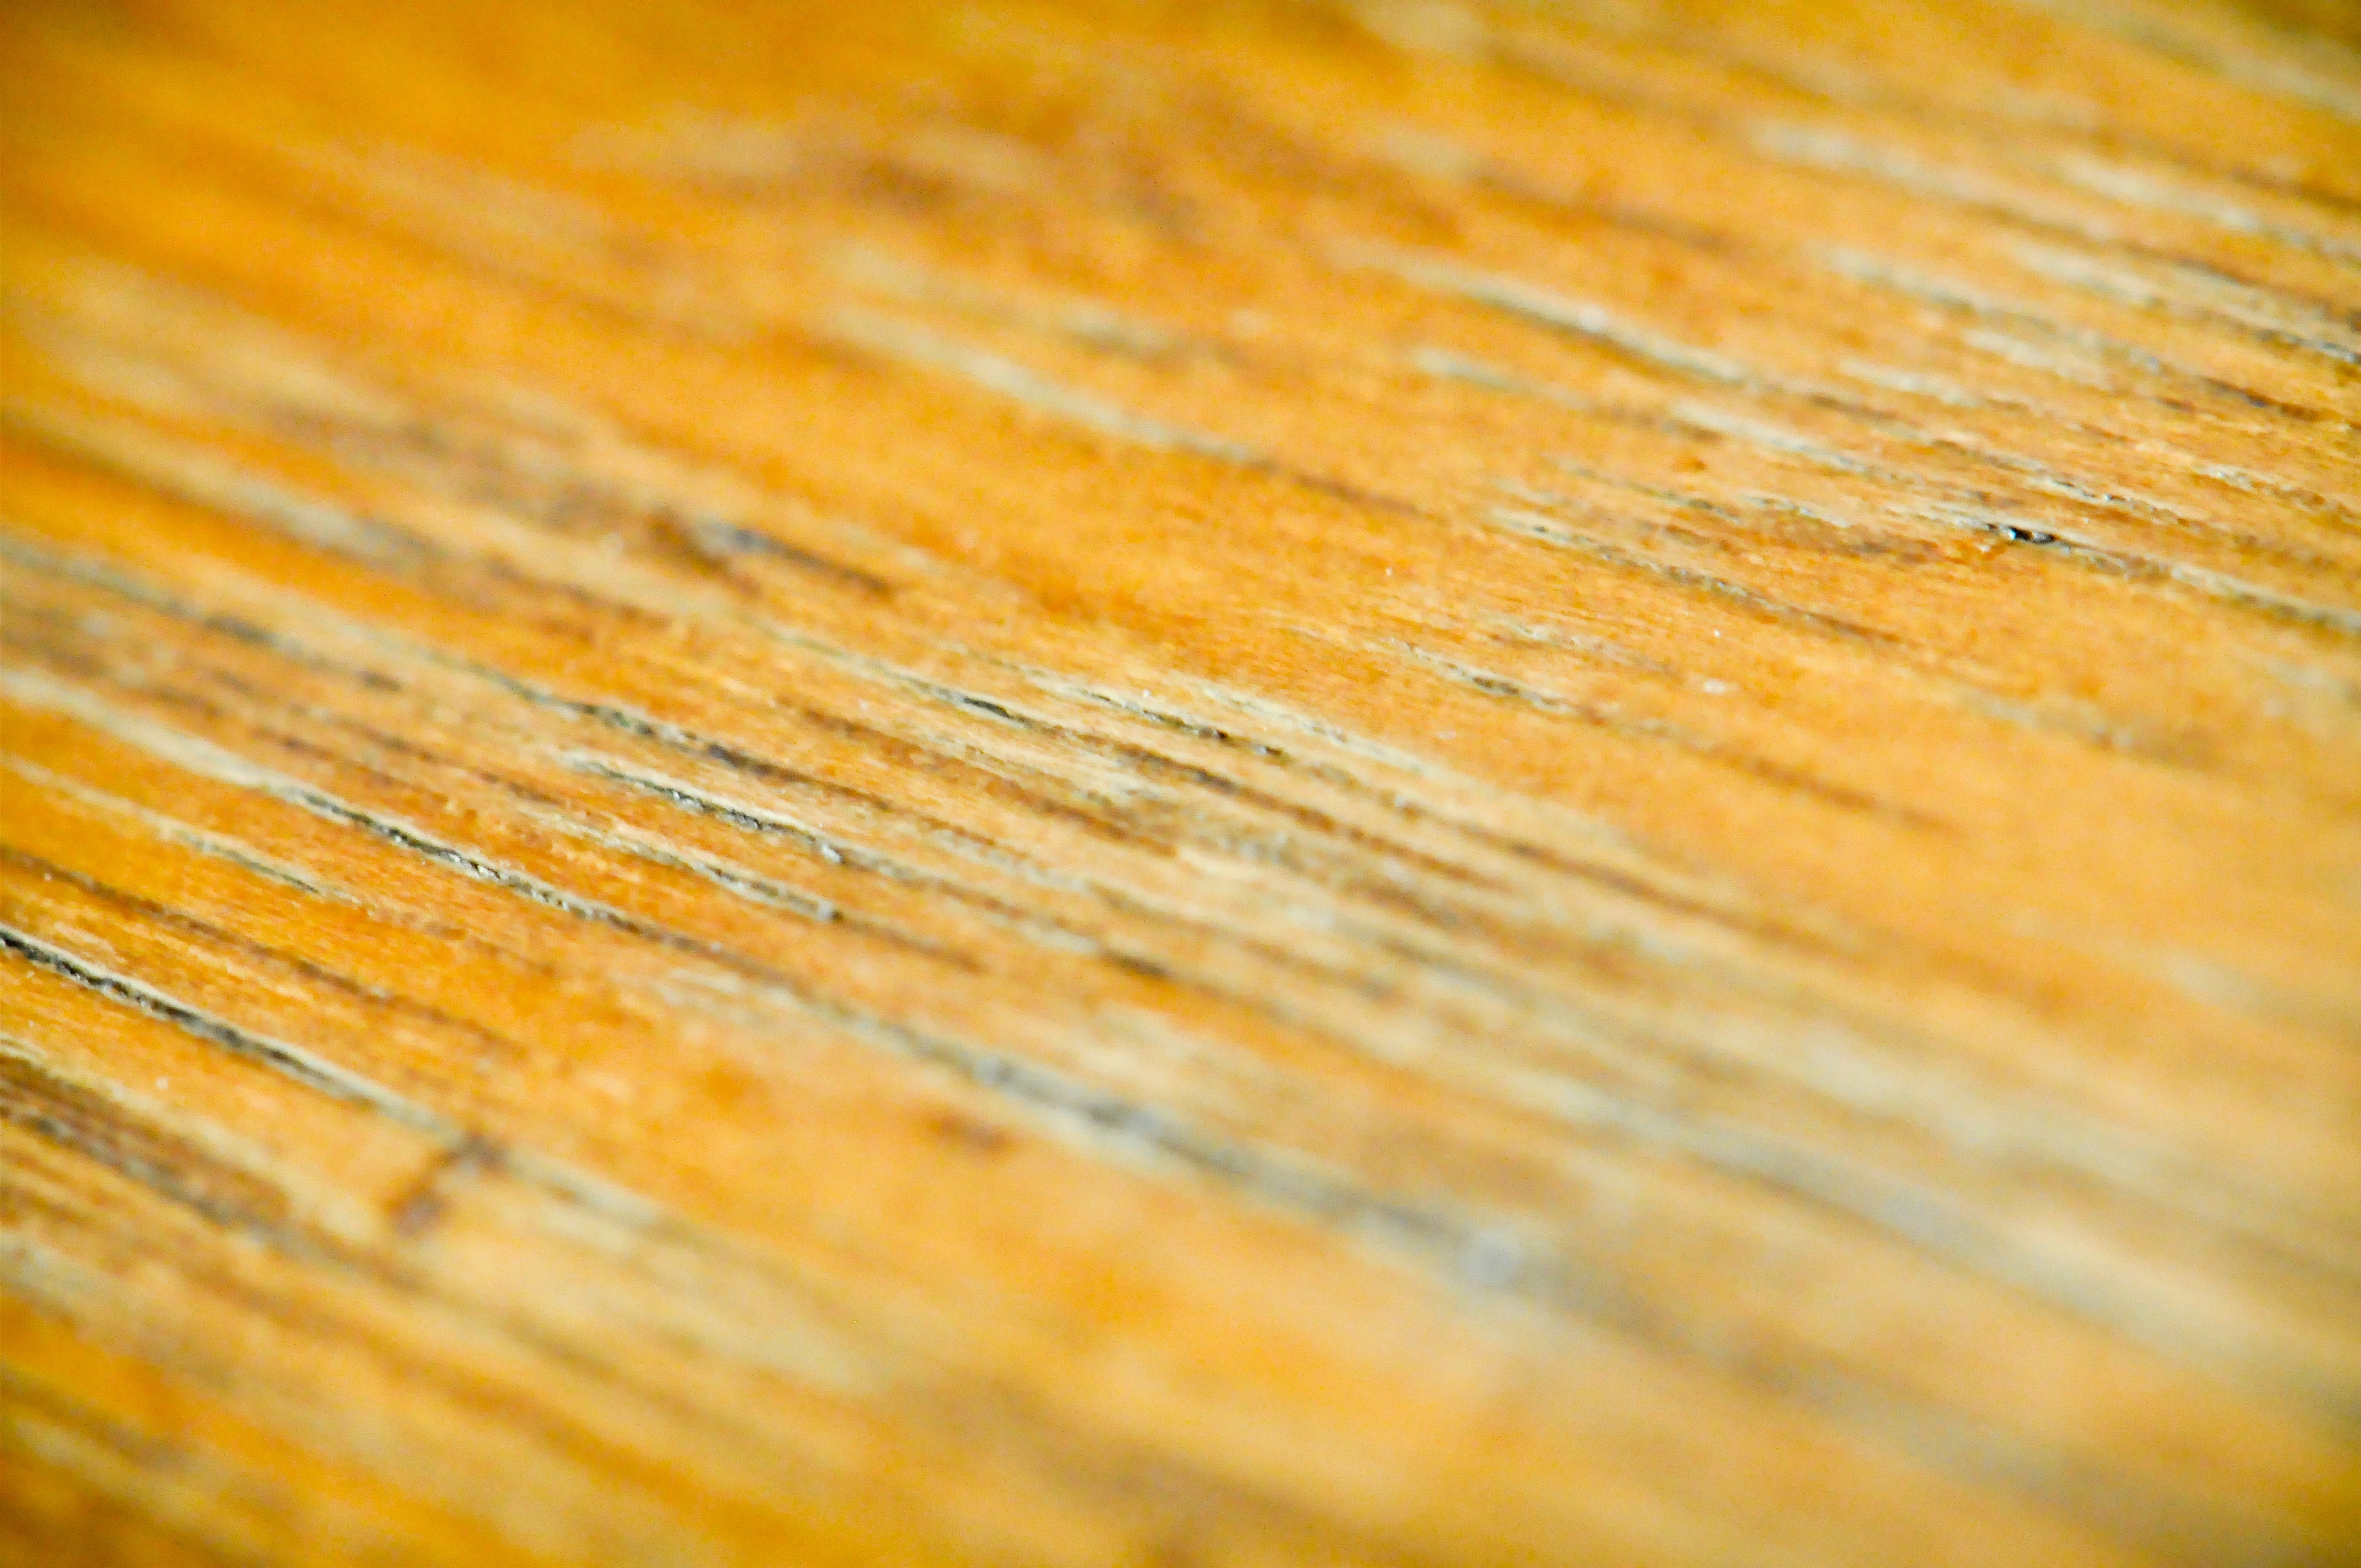
wood, photography, sunlight, texture, leaf, line, color, autumn, yellow, close up, macro photography, grass family